Wedding customs by country

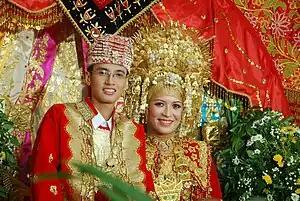
A Minangkabau wedding in West Sumatera, Indonesia

As a matrilineal society, the bride family will be the one who proposes to the groom. This tradition is called "maminang". If proposal is accepted, they will sign marriage contract. For the ceremony, "manjapuik marapulai", the bride family will invite the groom, then, they will be shown to the public as newly married couple.